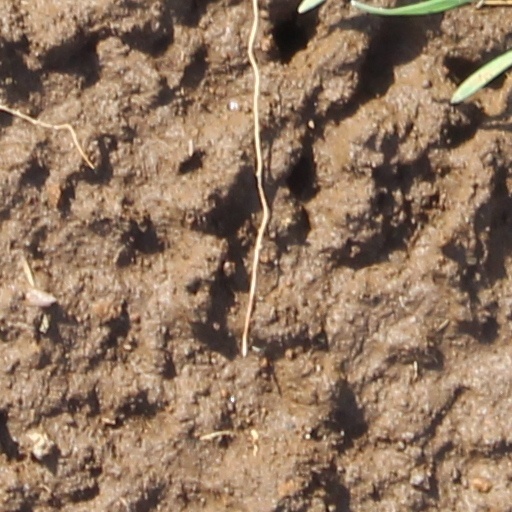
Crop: wheat